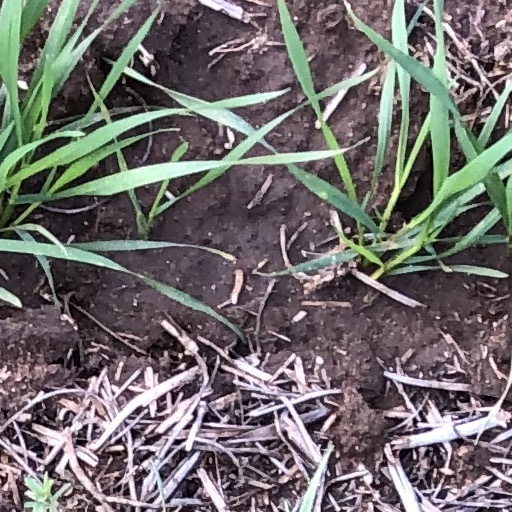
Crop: wheat